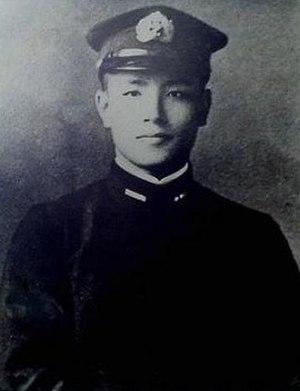
Yoshiyasu Kuno ou Kōfu Kunō, 15 janvier 1921 - 21 octobre 1944, est le premier pilote japonais de la Seconde Guerre mondiale à effectuer une mission kamikaze.